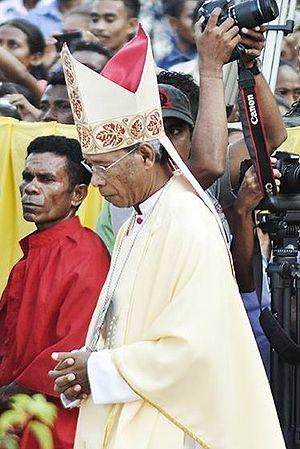
Norberto do Amaral, né le 17 février 1956 à Ainaro dans ce qu'on appelait à l’époque le Timor portugais, est un évêque Est-timorais, évêque de Maliana au Timor oriental depuis 2010.